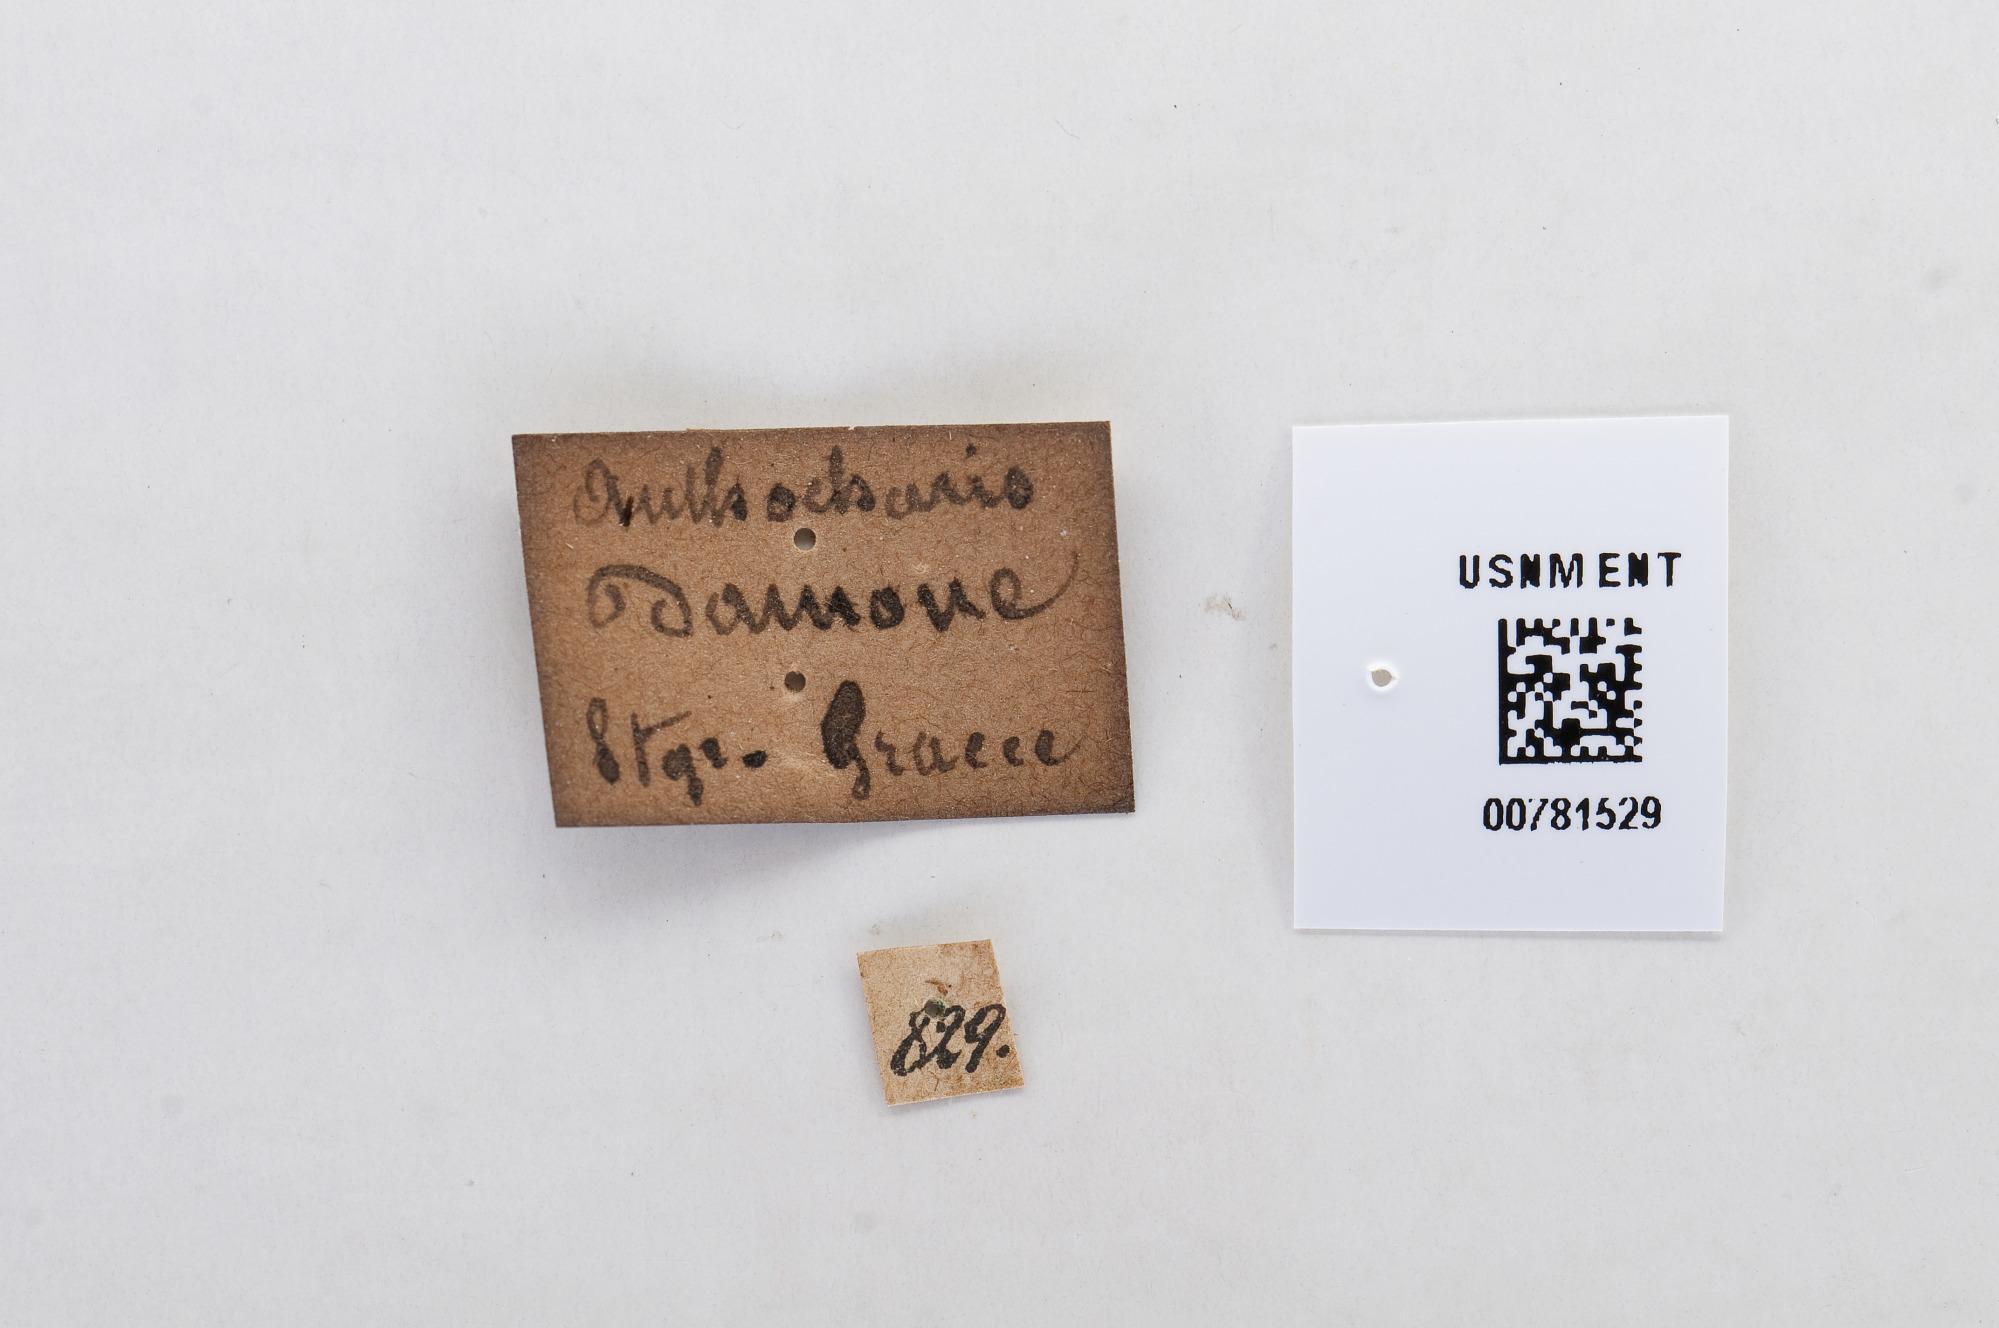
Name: Anthocharis damone
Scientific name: Anthocharis damone
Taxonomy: Animalia, Arthropoda, Hexapoda, Insecta, Lepidoptera, Pieridae, Pierinae